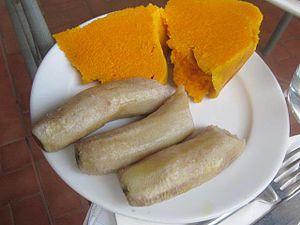
Bandrefam est une chefferie du Cameroun. Bien que Bandrefam soit le nom officiel, les populations de cette chefferie s'identifient plutôt sous l'appellation Kouo'shi qui signifie : émergent du sol.Kouo'shi prendra la forme de Fab’gnwe aux alentours de 1921, puis de Ndiògfap vers 1928.Finalement, les colons Allemands vont l'appeler Bandrefam, le nom que nous connaissons aujourd'hui.
Le koki ou encore gâteau de Cornille en français est un plat de couleur jaune doré, il est fait à base de haricots blancs du nom scientifique Vigna unguiculata et d'huile de palme.